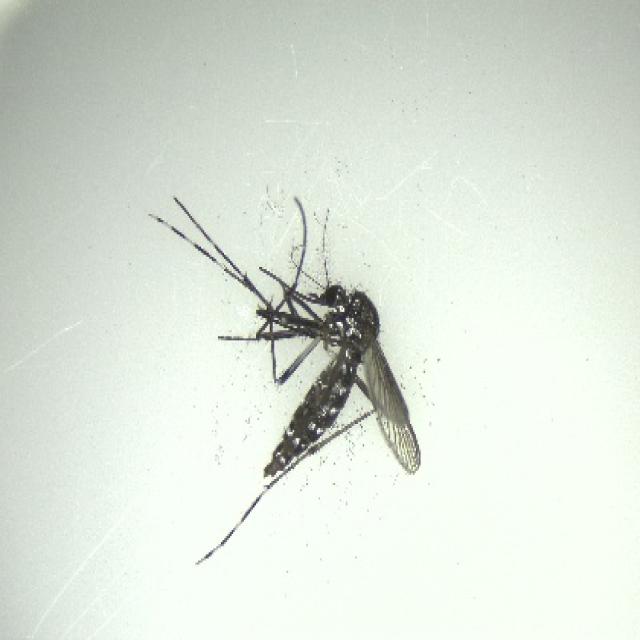
Species: aedes_albopictus